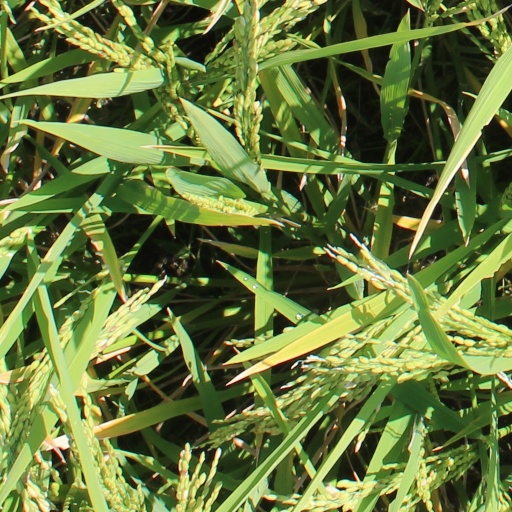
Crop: rice